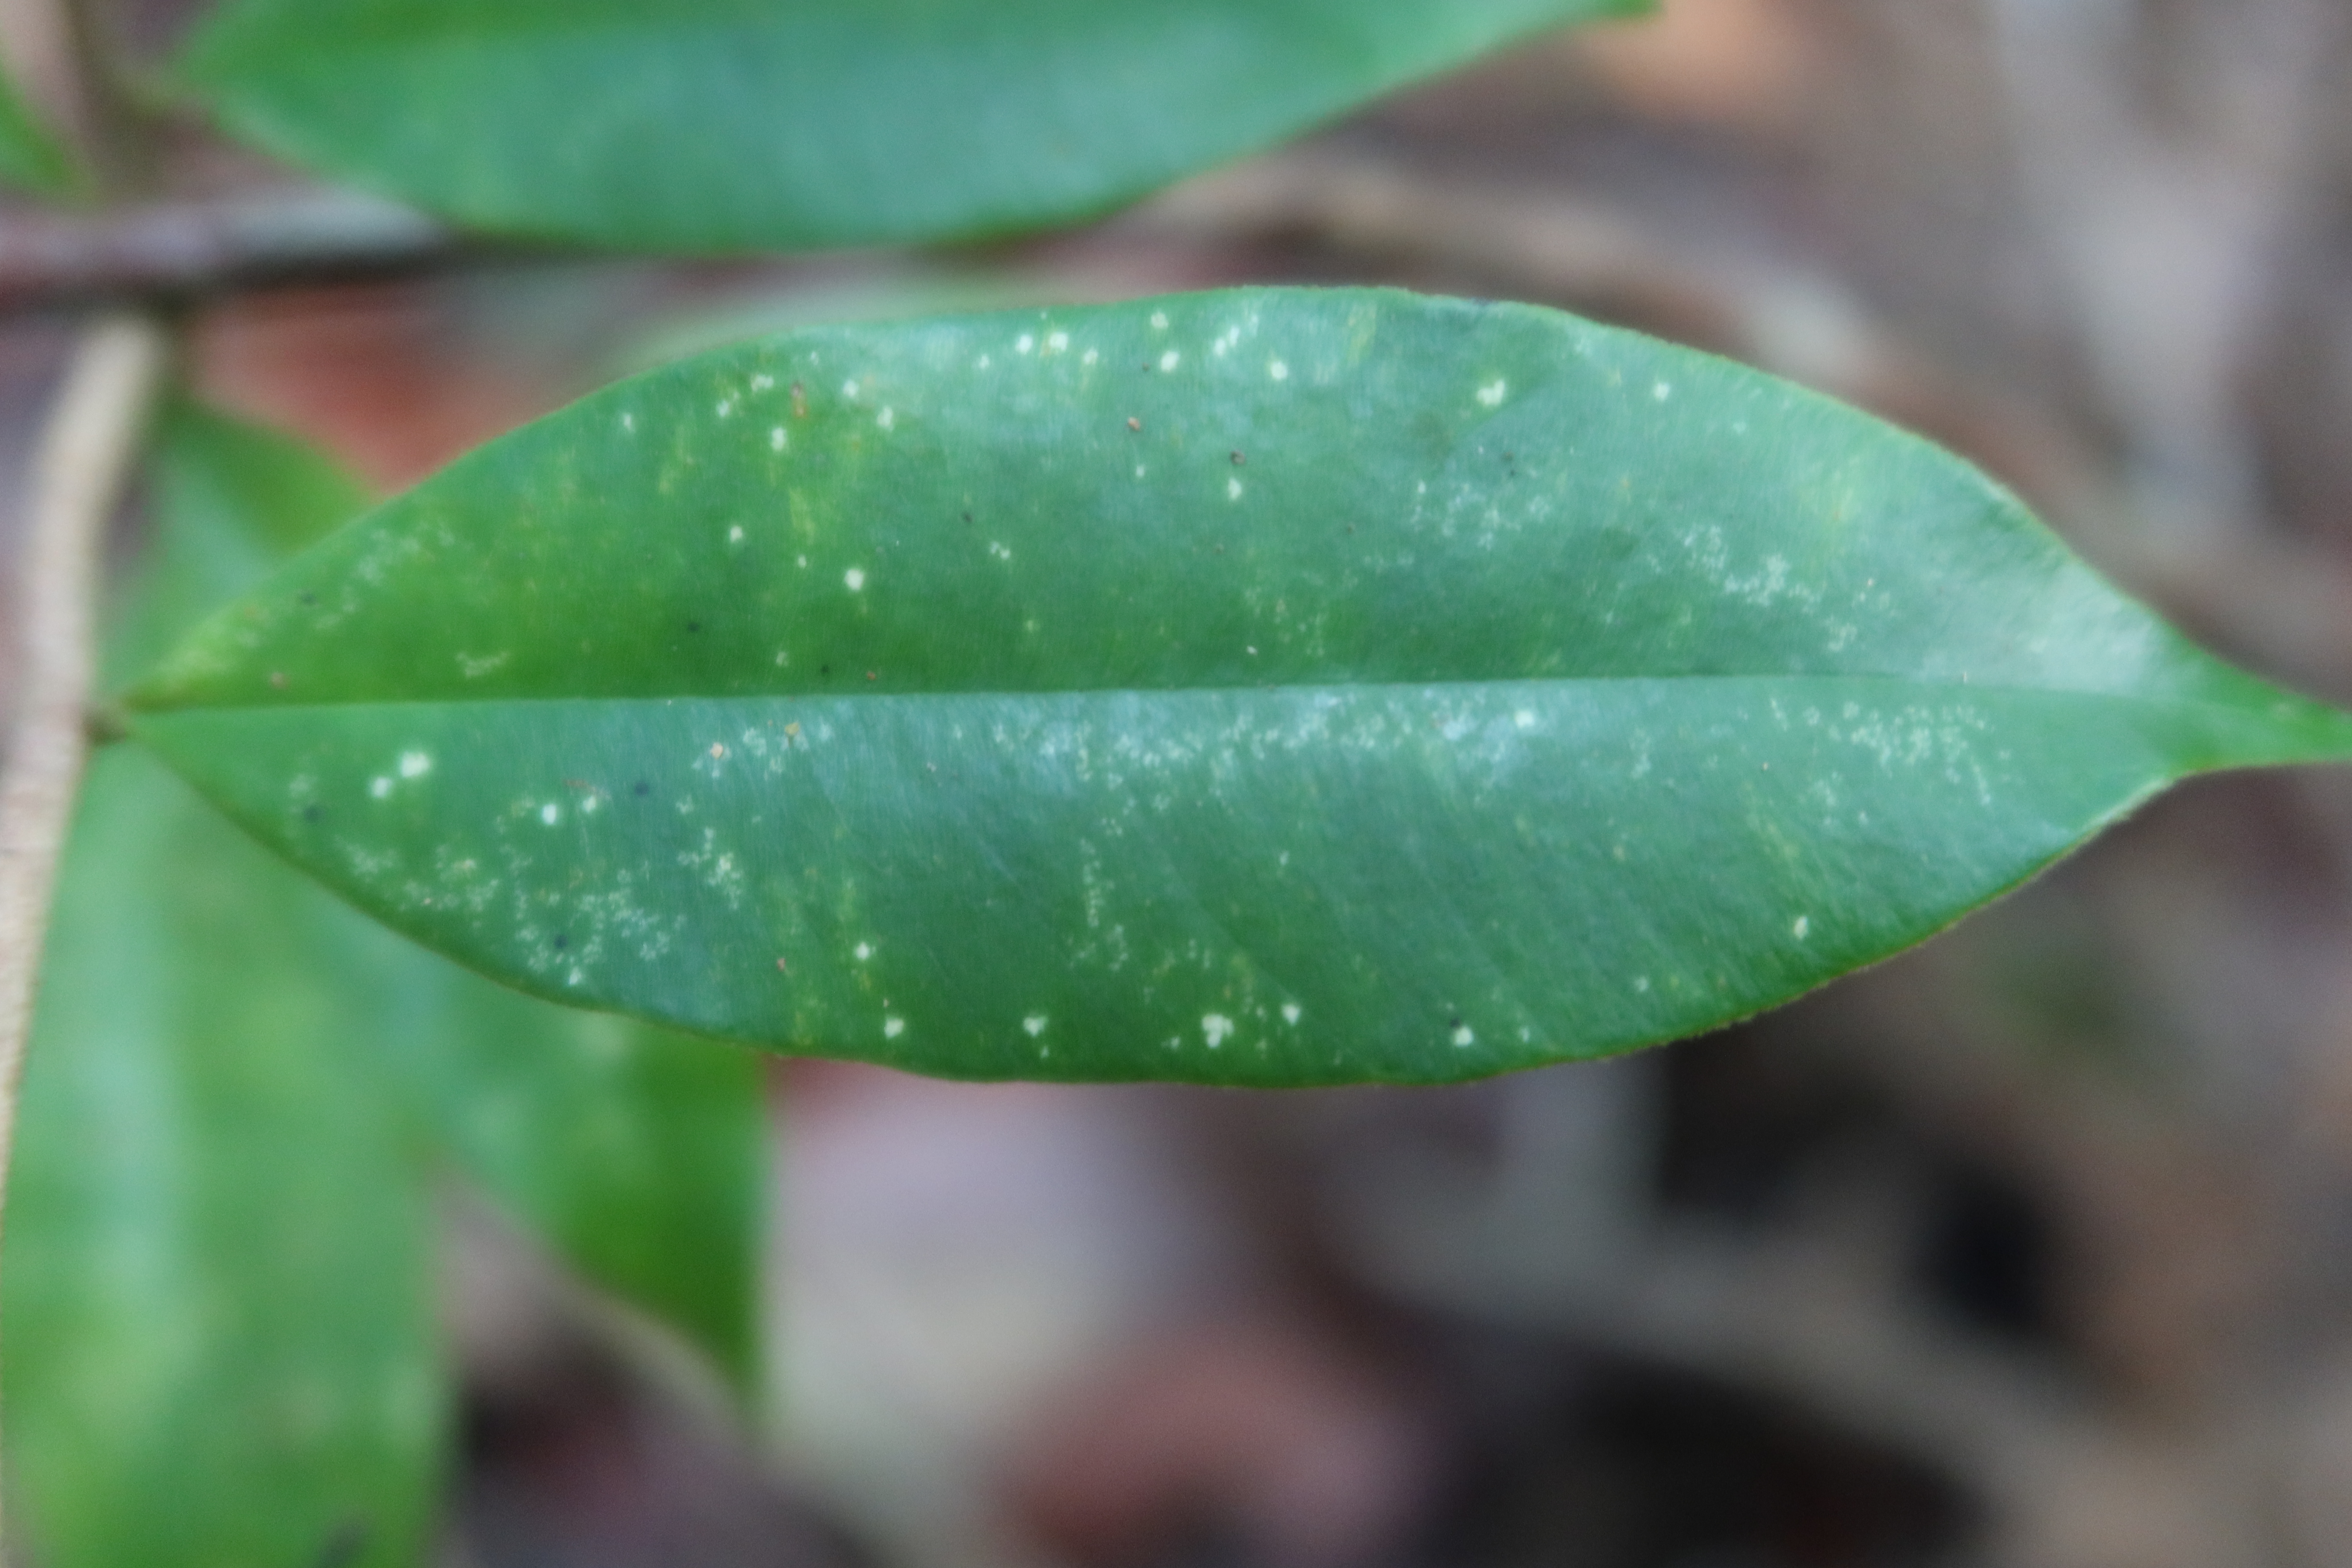
Label: Black spots